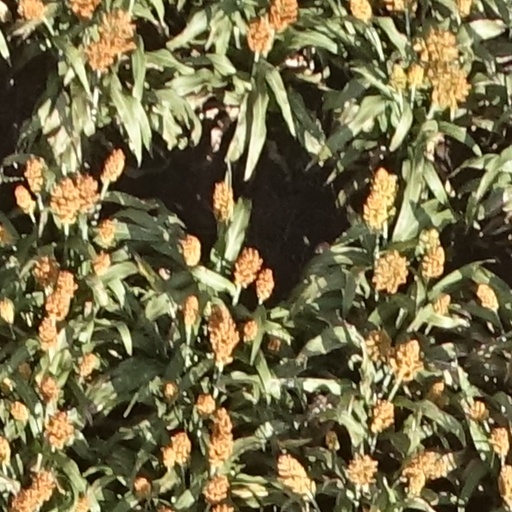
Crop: sorghum